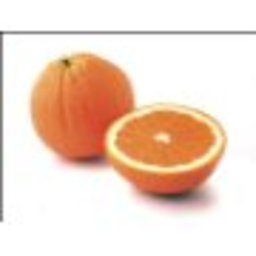
Label: peels